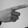
ASL letter: G